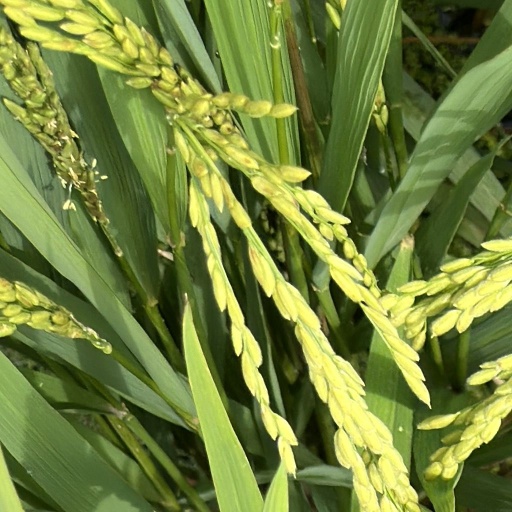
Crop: rice